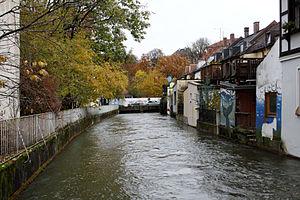
Untergiesing-Harlaching est un des vingt-cinq secteurs de la ville allemande de Munich.